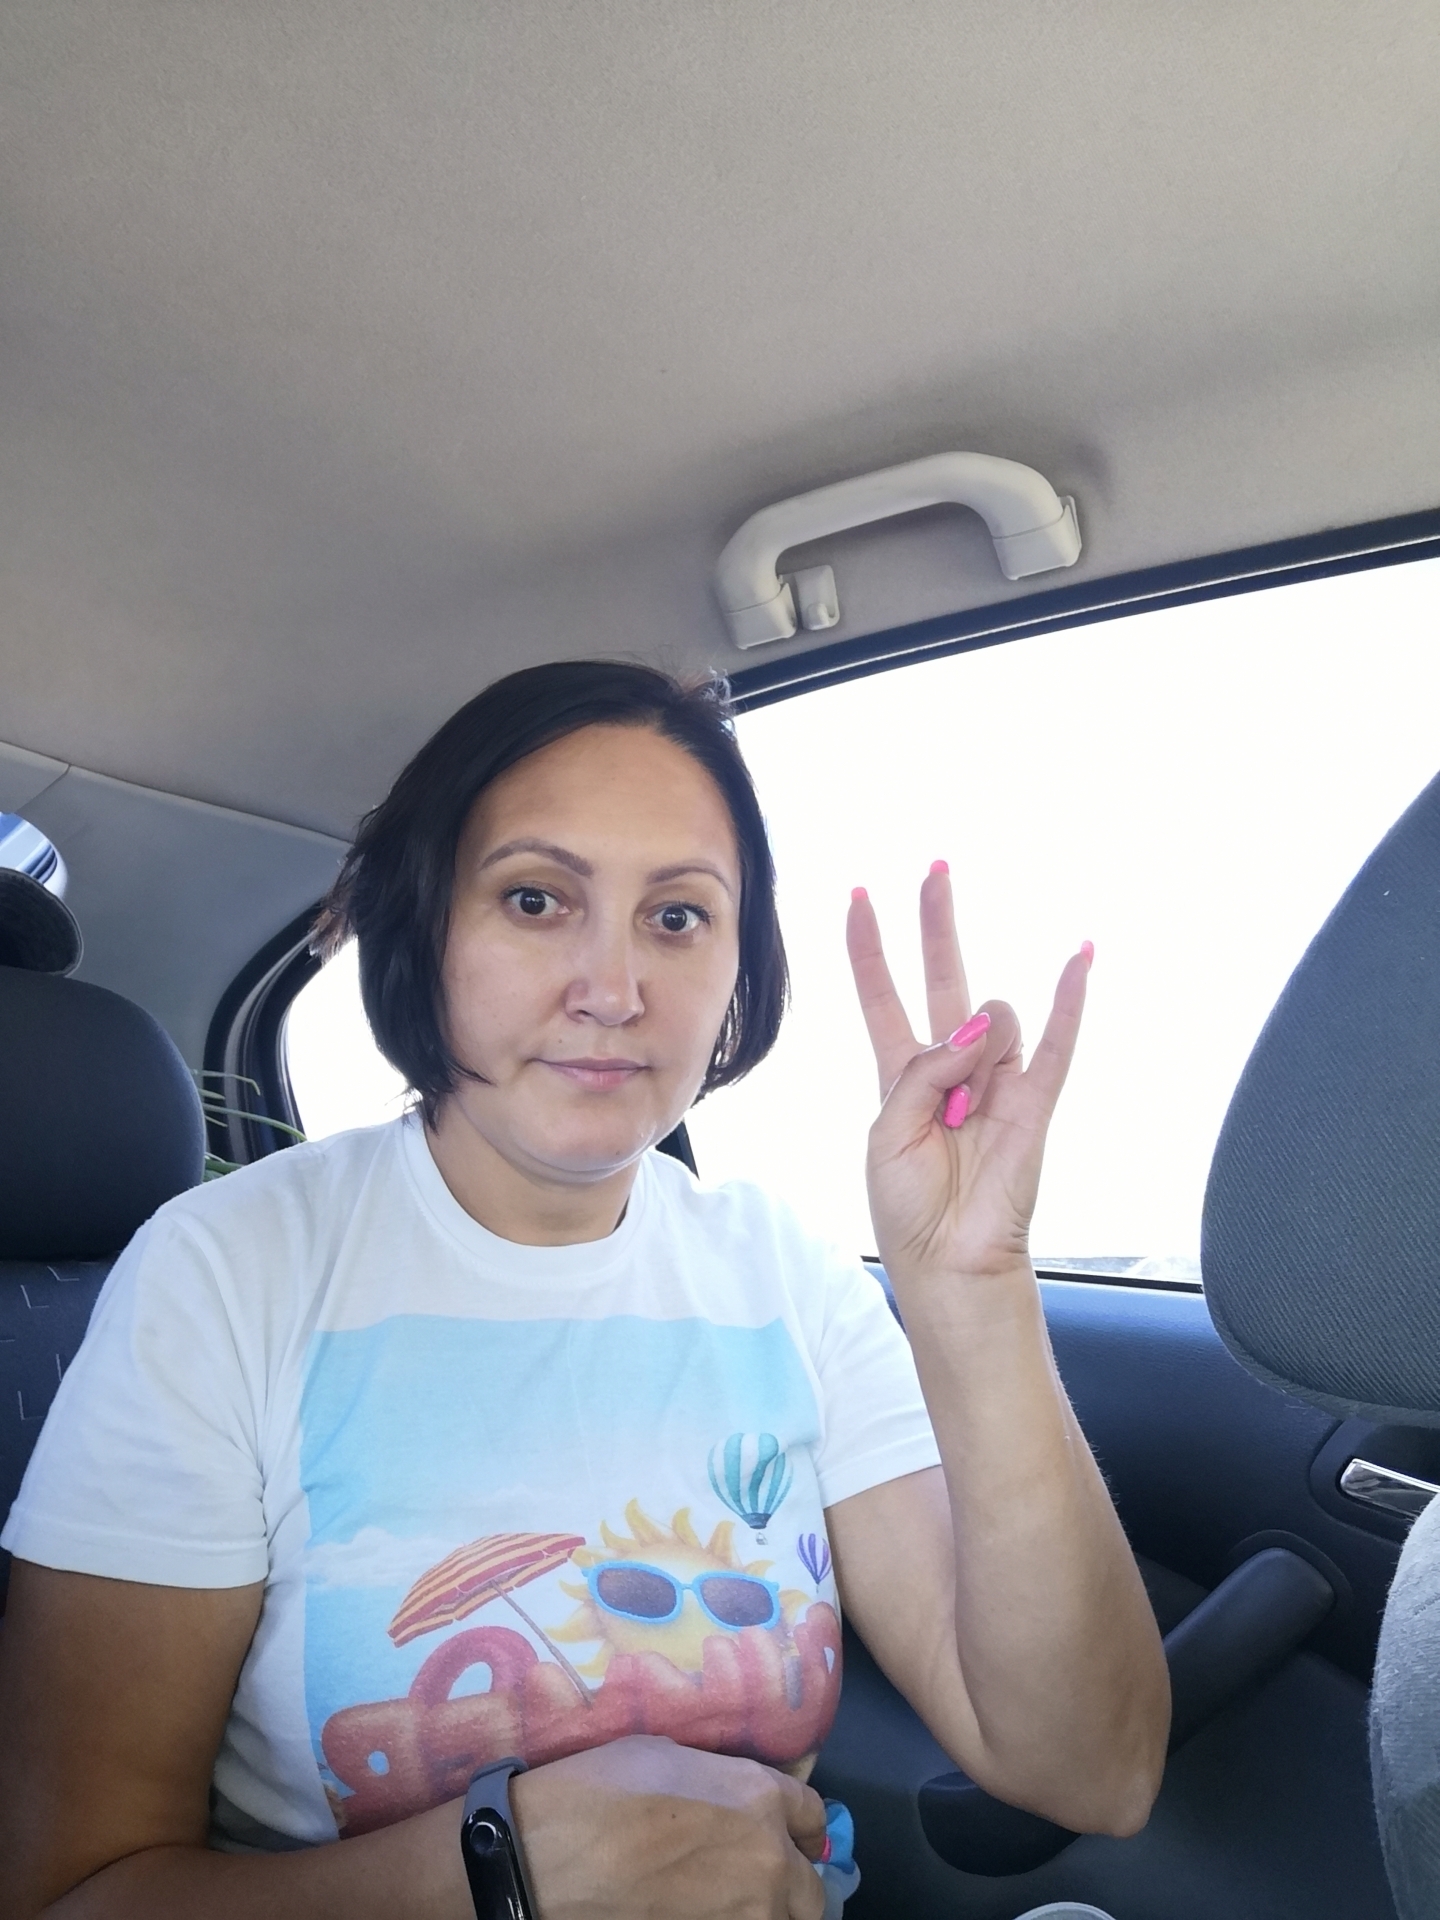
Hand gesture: three3